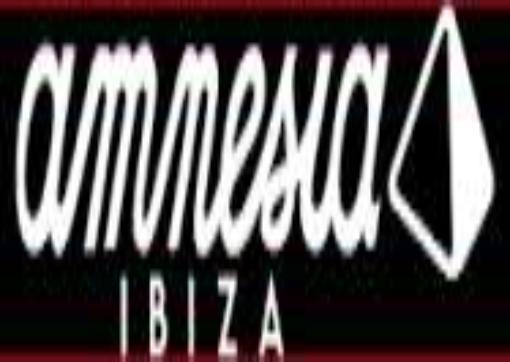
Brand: amnesia
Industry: Clothes